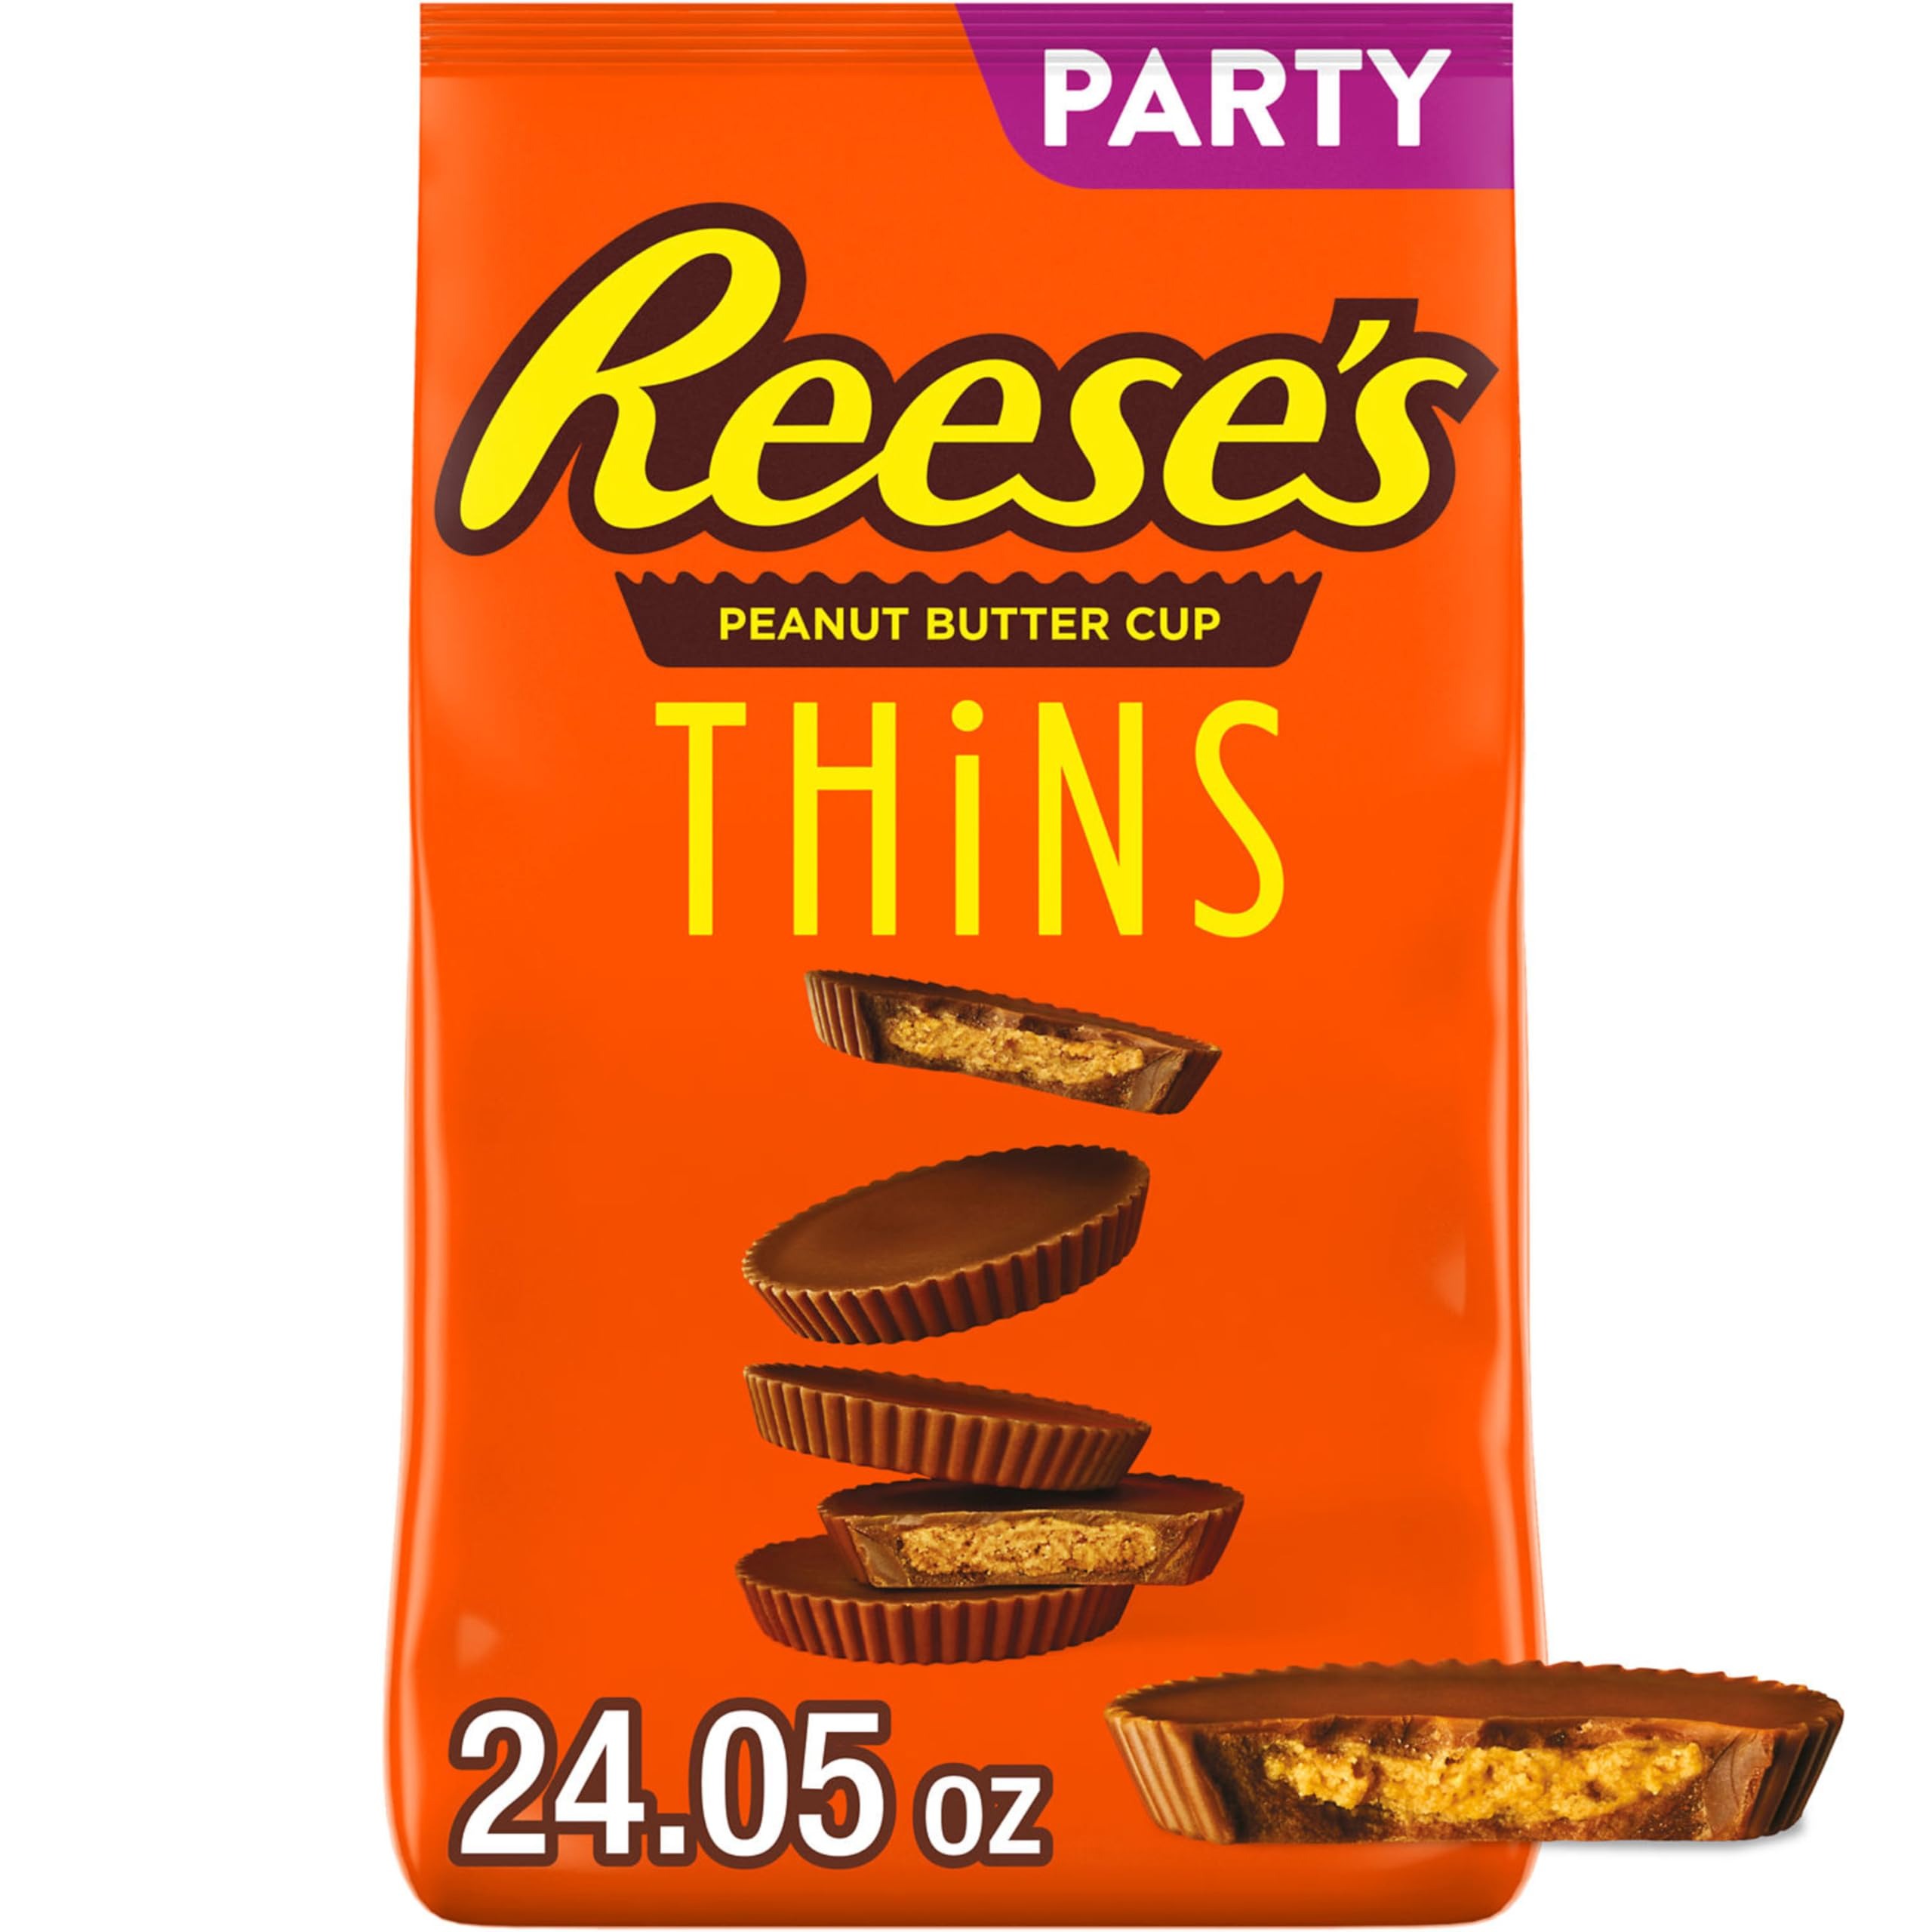
Item Name: REESE'S THiNS Milk Chocolate Peanut Butter Cups, Candy Party Pack, 24.05 oz
Bullet Point 1: Contains one (1) 24.05-ounce party pack of REESE'S THiNS Milk Chocolate Peanut Butter Cups Candy
Bullet Point 2: Treat yourself to a milk chocolate covered REESE'S THiNS peanut butter candy for a midday treat, movie night snack or after-dinner dessert
Bullet Point 3: Individually wrapped, kosher certified milk chocolate peanut butter cups sealed in a party pack for lasting freshness, easy sharing and convenient snacking
Bullet Point 4: Use REESE'S candy for filling birthday gift bags and school lunch boxes or bridal and baby shower candy dishes
Bullet Point 5: Savor one REESE'S THiNS cup at a time or share some with other peanut butter lovers during Valentine's Day, Christmas, Easter and Halloween candy celebrations
Value: 25.01
Unit: Ounce

Price: 17.39